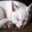
Label: cat